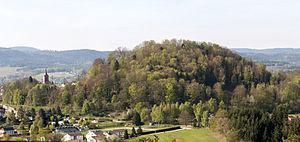
Bruyères dans les Vosges
La bataille de Bruyères eut lieu du 14 octobre au 30 octobre 1944 aux environs de Saint-Dié-des-Vosges pendant la Seconde Guerre mondiale. Elle inclut la libération de Bruyères et le sauvetage du Bataillon perdu.
L’histoire de Bruyères commence réellement aux XIIᵉ – XIIIᵉ siècles avec l’érection d’un château-fort exigée par le duc de Lorraine pour assurer ses fonctions d’avoué de l’Insigne Église collégiale et séculière de Saint-Pierre à Remiremont et avec l’octroi de la charte de Beaumont aux bourgeois de la ville en 1263. De la chastellerie initiale évoquée dans les actes en 1285 se dégagent progressivement un bourg et un faubourg à vocation commerçante qui devient une circonscription à la fois administrative et judiciaire en tant que chef-lieu de prévôté, puis de bailliage pendant l’Ancien Régime lorrain et français. Le destin de Bruyères est lié à l’histoire du duché de Lorraine de sa création jusqu’à l’annexion par la France en 1766 : le sud-est du territoire lorrain est en effet resté sans discontinuité dans le domaine ducal jusqu’à la disparition du duché de Lorraine et de Bar. Devenue chef-lieu de district pendant la période révolutionnaire, puis de canton à partir de 1795, la ville de Bruyères vit au même rythme que les autres petites et moyennes communes de la région sans s’en distinguer particulièrement.
Bruyères est une commune française située dans le département des Vosges en région Grand Est.